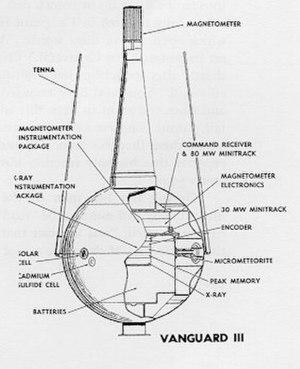
Vanguard 3 est un petit satellite scientifique américain lancé le 18 septembre 1959 dont l'objectif est l'étude de l'environnement spatial de la Terre. Il s'agit du troisième et dernier satellite développé dans le cadre du programme Vanguard par le Naval Research Laboratory. Le satellite de 23,7 kilogrammes est placé sur une orbite terrestre basse de 512 x 3 750 km avec une inclinaison orbitale de 33,35° par le lanceur Vanguard SLV-7 décollant de la base de lancement de Cap Canaveral. Le satellite fonctionne durant 84 jours.